Mbandjock

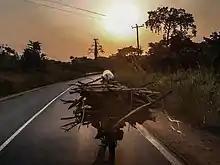
Transport de bois de chauffage

Mbandjock is a city located in the Centre Province of Cameroon.